Stórhöfði

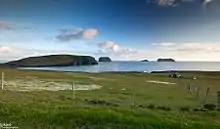
Stórhöfði, Suðurey, Brandur and Álsey (L to R) from Heimaey

Stórhöfði is a peninsula and the southernmost point of Heimaey, the largest island in the Vestmannaeyjar archipelago, in Iceland. It is claimed to be the windiest place in Europe, and holds the record for the lowest on land observation of air pressure in Europe. The name means "great cape" and is also the name of a street in Reykjavík's Höfði industrial area.